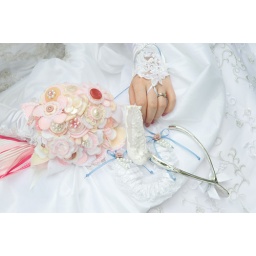
Felt flower &amp;amp; button bouquet (made by me), lucky horseshoe (made by me), lucky silver chicken bone (from mum), lucky shoe (from nan).